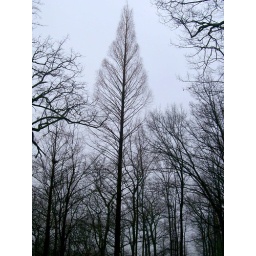
I shot this perfect pine tree on a misty Easter weekend afternoon at the Lourdes Grotto in Emmittsburg, MD